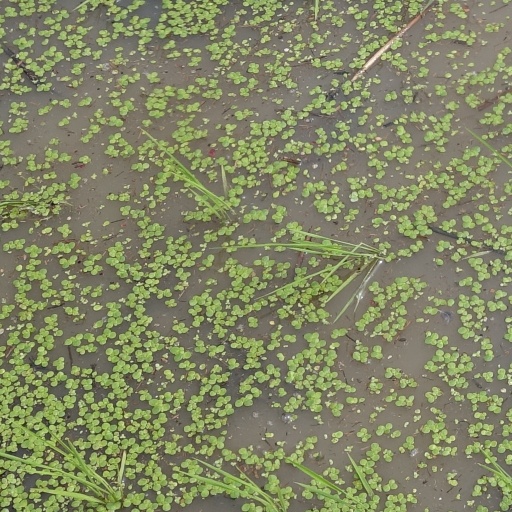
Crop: rice